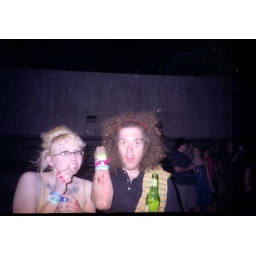
busted lip, 2 black eyes, glass in arm, drunk and not caring.